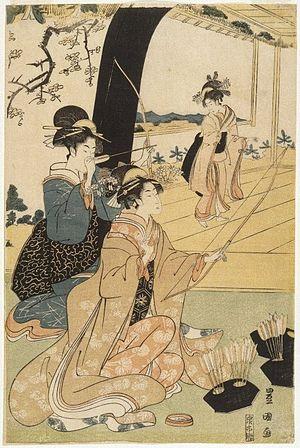
Le sport est un ensemble d'exercices physiques se pratiquant sous forme de jeux individuels ou collectifs pouvant donner lieu à des compétitions.